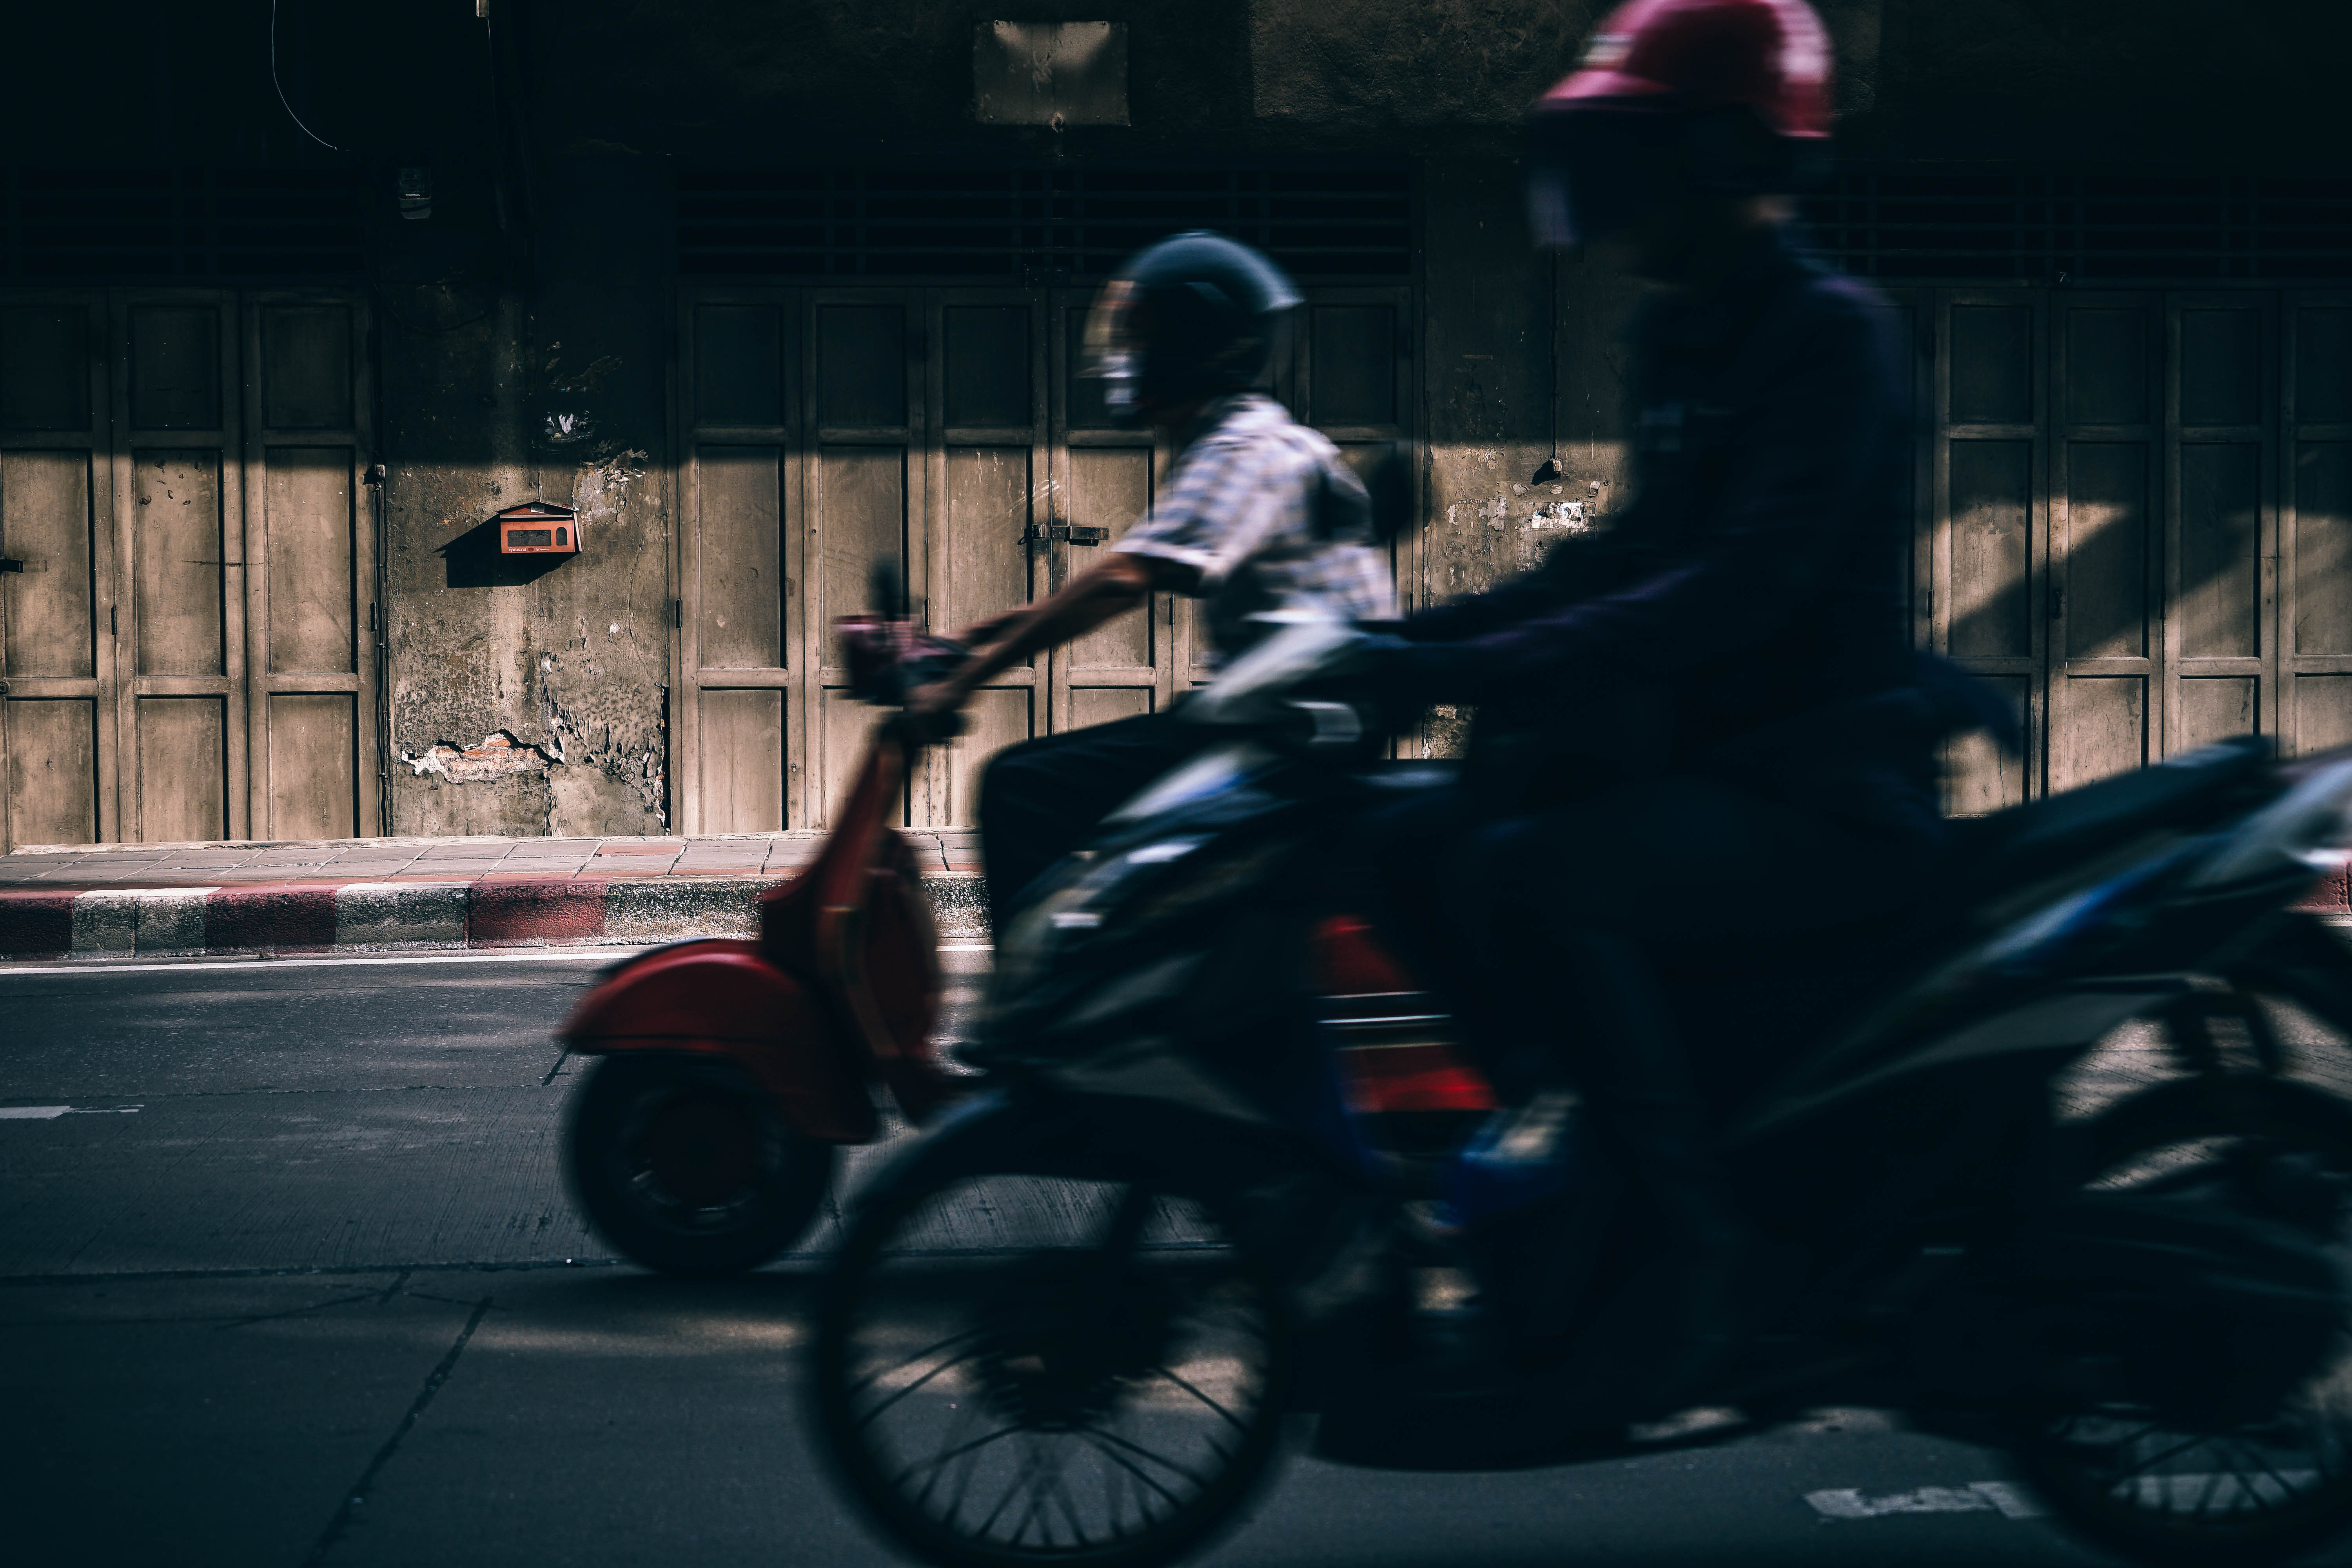
night, transportation, vehicle, motorcycle, darkness, black, speed, motor vehicle, motor, stunt performer